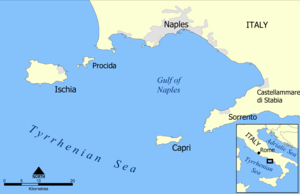
Napolibugten
Napolibugten
Napolibugten ligger ved Italiens sydvestlige kyst ved provinsen Napoli. Den åbner sig i vest mod Det Tyrrhenske Hav. På kysten nord for bugten ligger byerne Napoli og Pozzuoli. Mod øst ligger vulkanen Vesuv, og mellem bugten og vulkanen ligger en lang række mindre byer som Portici, Ercolano, Torre del Greco og Torre Annunziata. Ved bugtens sydside er Sorrentohalvøen med byerne Castellammare di Stabia og Sorrento. Sorrentohalvøen skiller Napolibugten fra Salernobugten.